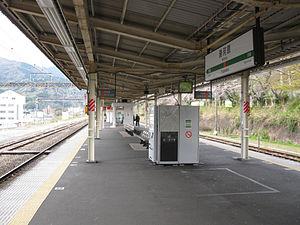
La gare de Yugawara est une gare ferroviaire située à Yugawara, dans la préfecture de Kanagawa au Japon. Elle est exploitée par la JR East.